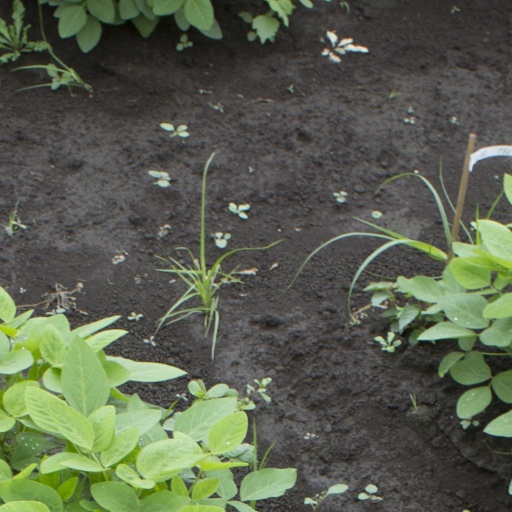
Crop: soybean